Nuclear power

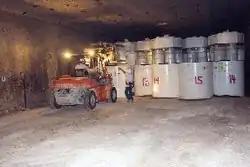
Nuclear waste flasks generated by the United States during the Cold War are stored underground at the Waste Isolation Pilot Plant (WIPP) in New Mexico. The facility is seen as a potential demonstration for storing spent fuel from civilian reactors.

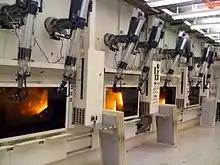
Most waste packaging, small-scale experimental fuel recycling chemistry and radiopharmaceutical refinement is conducted within remote-handled hot cells.

The most important waste stream from nuclear power reactors is spent nuclear fuel, which is considered high-level waste. For Light Water Reactors (LWRs), spent fuel is typically composed of 95% uranium, 4% fission products, and about 1% transuranic actinides (mostly plutonium, neptunium and americium). The fission products are responsible for the bulk of the short-term radioactivity, whereas the plutonium and other transuranics are responsible for the bulk of the long-term radioactivity.